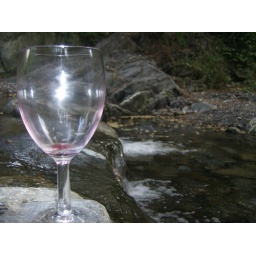
As we drank, nothing remained, just a glass by the river